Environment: real
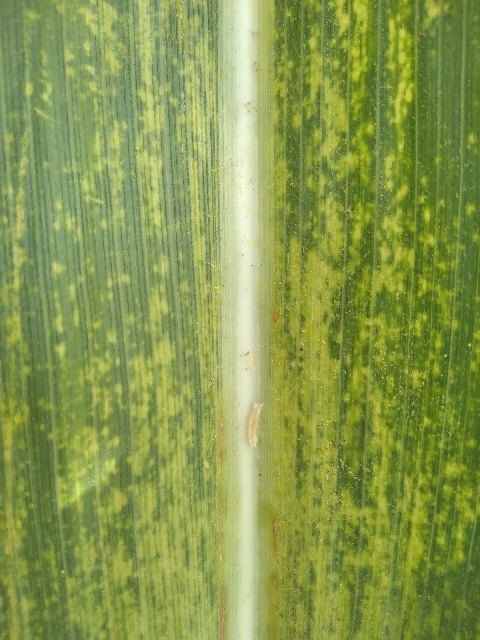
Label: lethal_necrosis